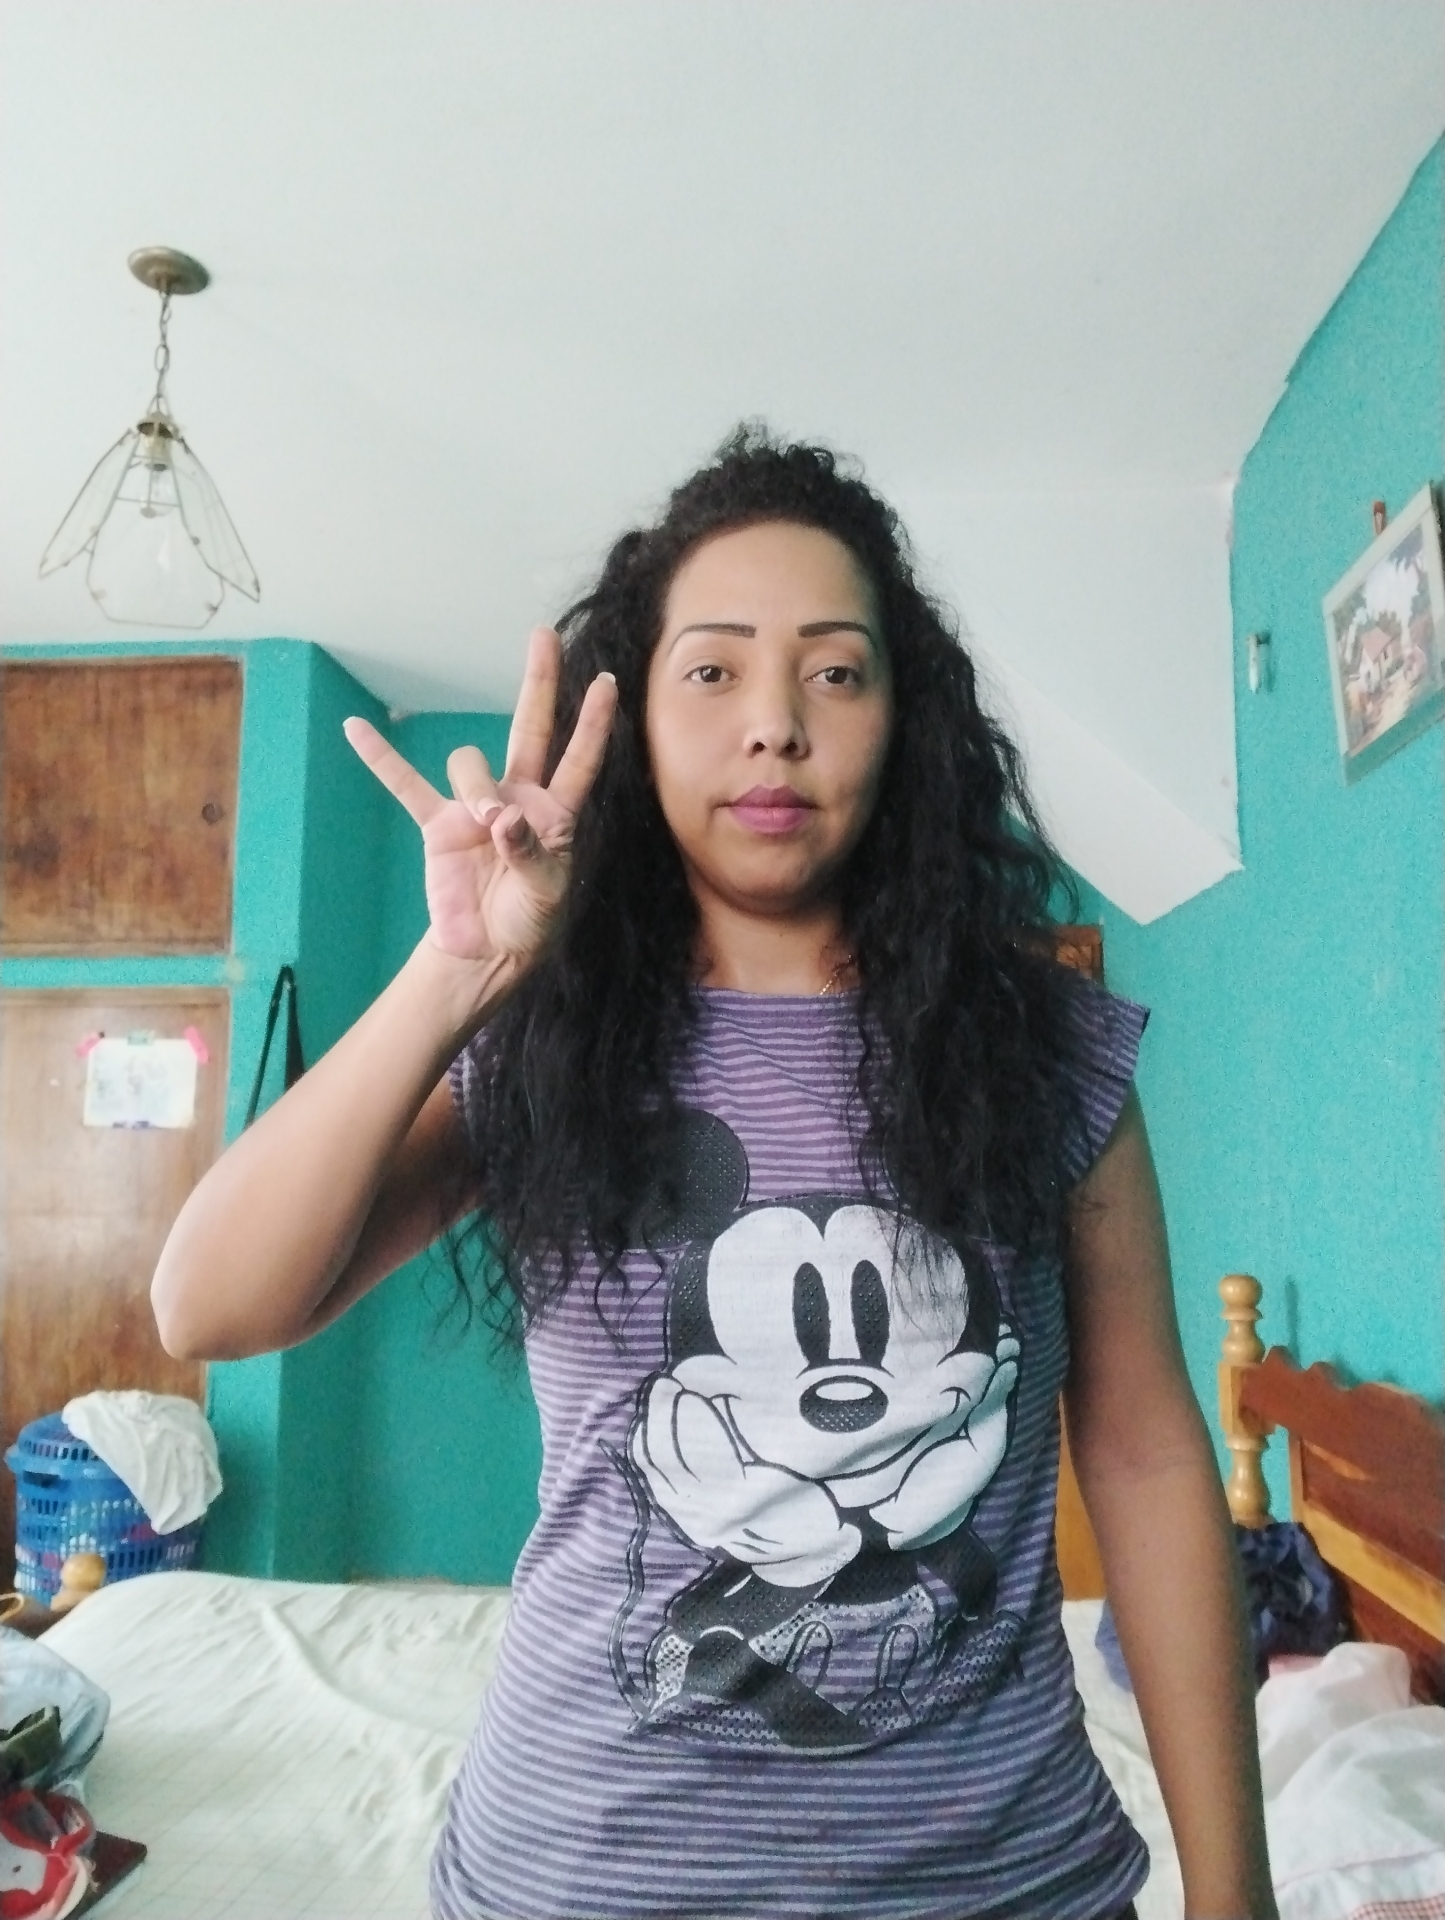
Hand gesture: three3